Sergei Shevitch

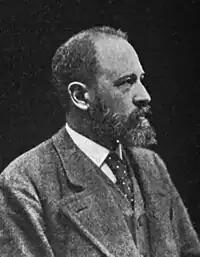
Sergei Shevitch, socialist newspaper editor and political activist.

Sergei Egorovich Shevitch (spelled variously, c. 1847–1911) ( Сергей Егорович Шевич) was a Russian newspaper editor and socialist political activist who achieved his greatest fame in the United States of America. As editor of the "New Yorker Volkszeitung" (New York People's News) from 1879 to 1890, Shevitch emerged as arguably the most important leader of the Socialist Labor Party of America. In 1889, Shevitch was the leader of a split of the Socialist Labor Party of America, emerging victorious and serving for a short while as the National Secretary of the organization.